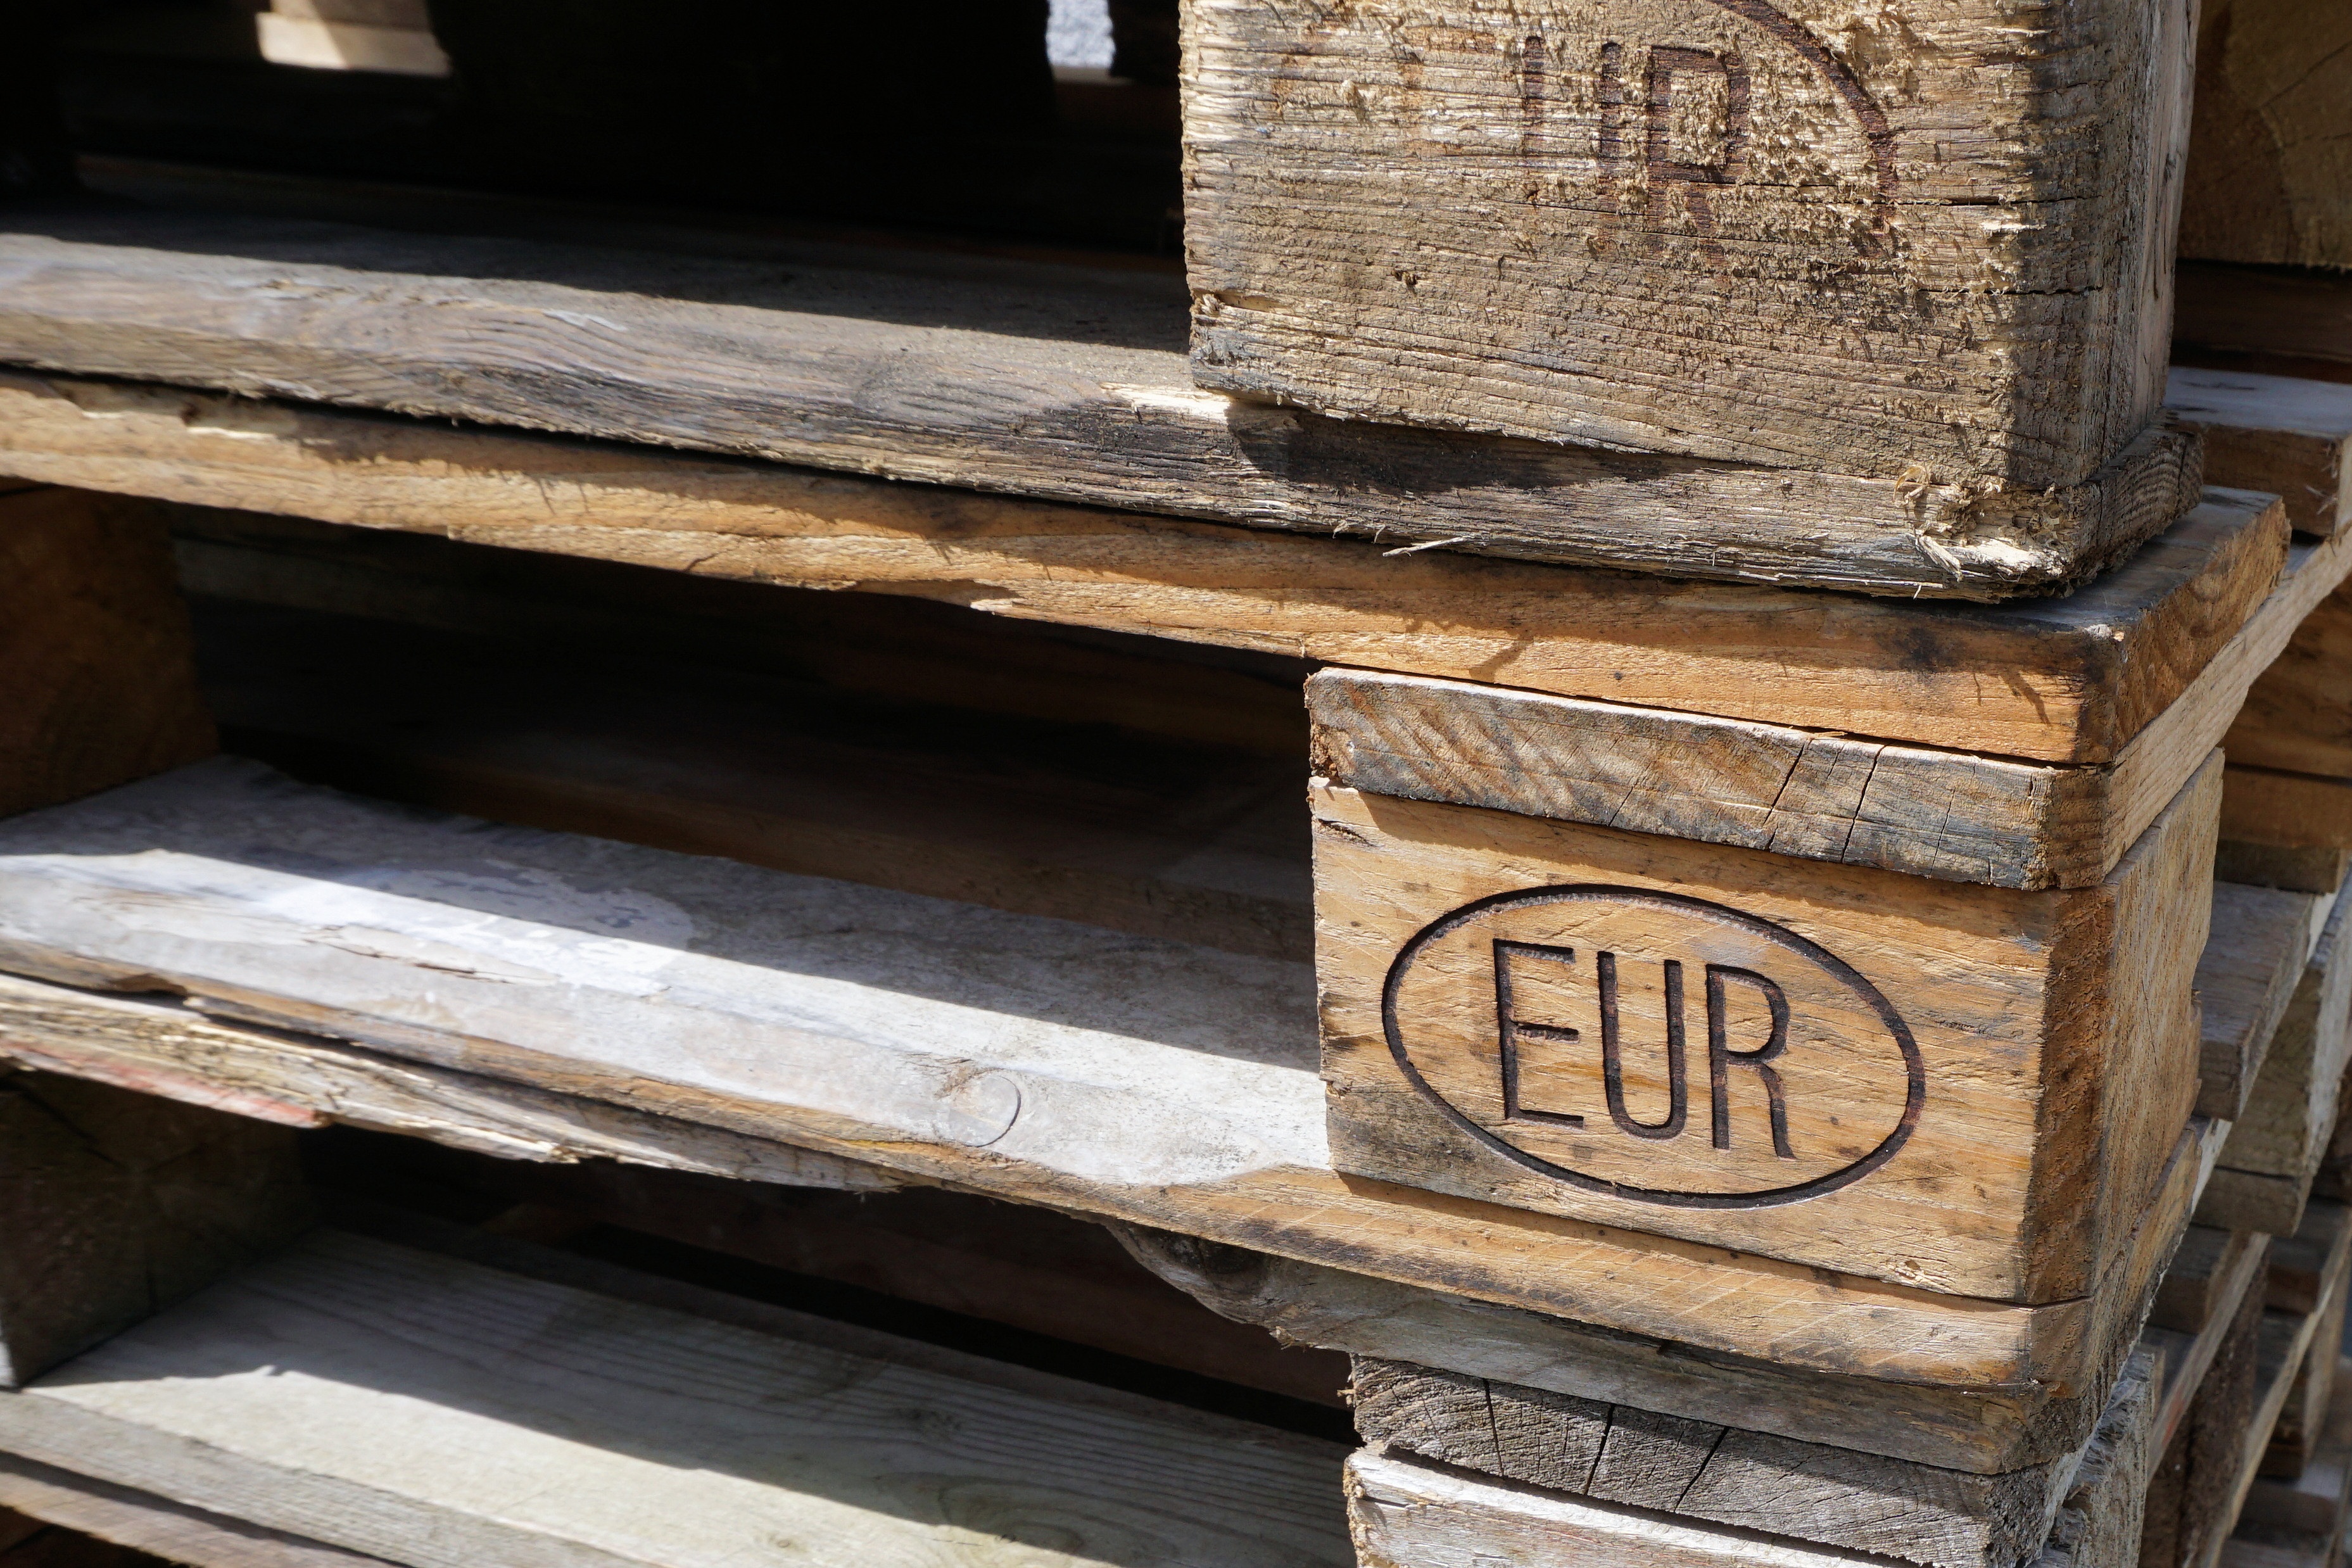
table, wood, bench, beam, transport, pattern, empty, industry, furniture, lumber, stacked, cargo, pallets, carving, shipping, logistics, euro pallets, man made object, epal